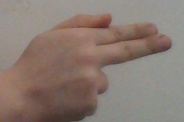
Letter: ghain